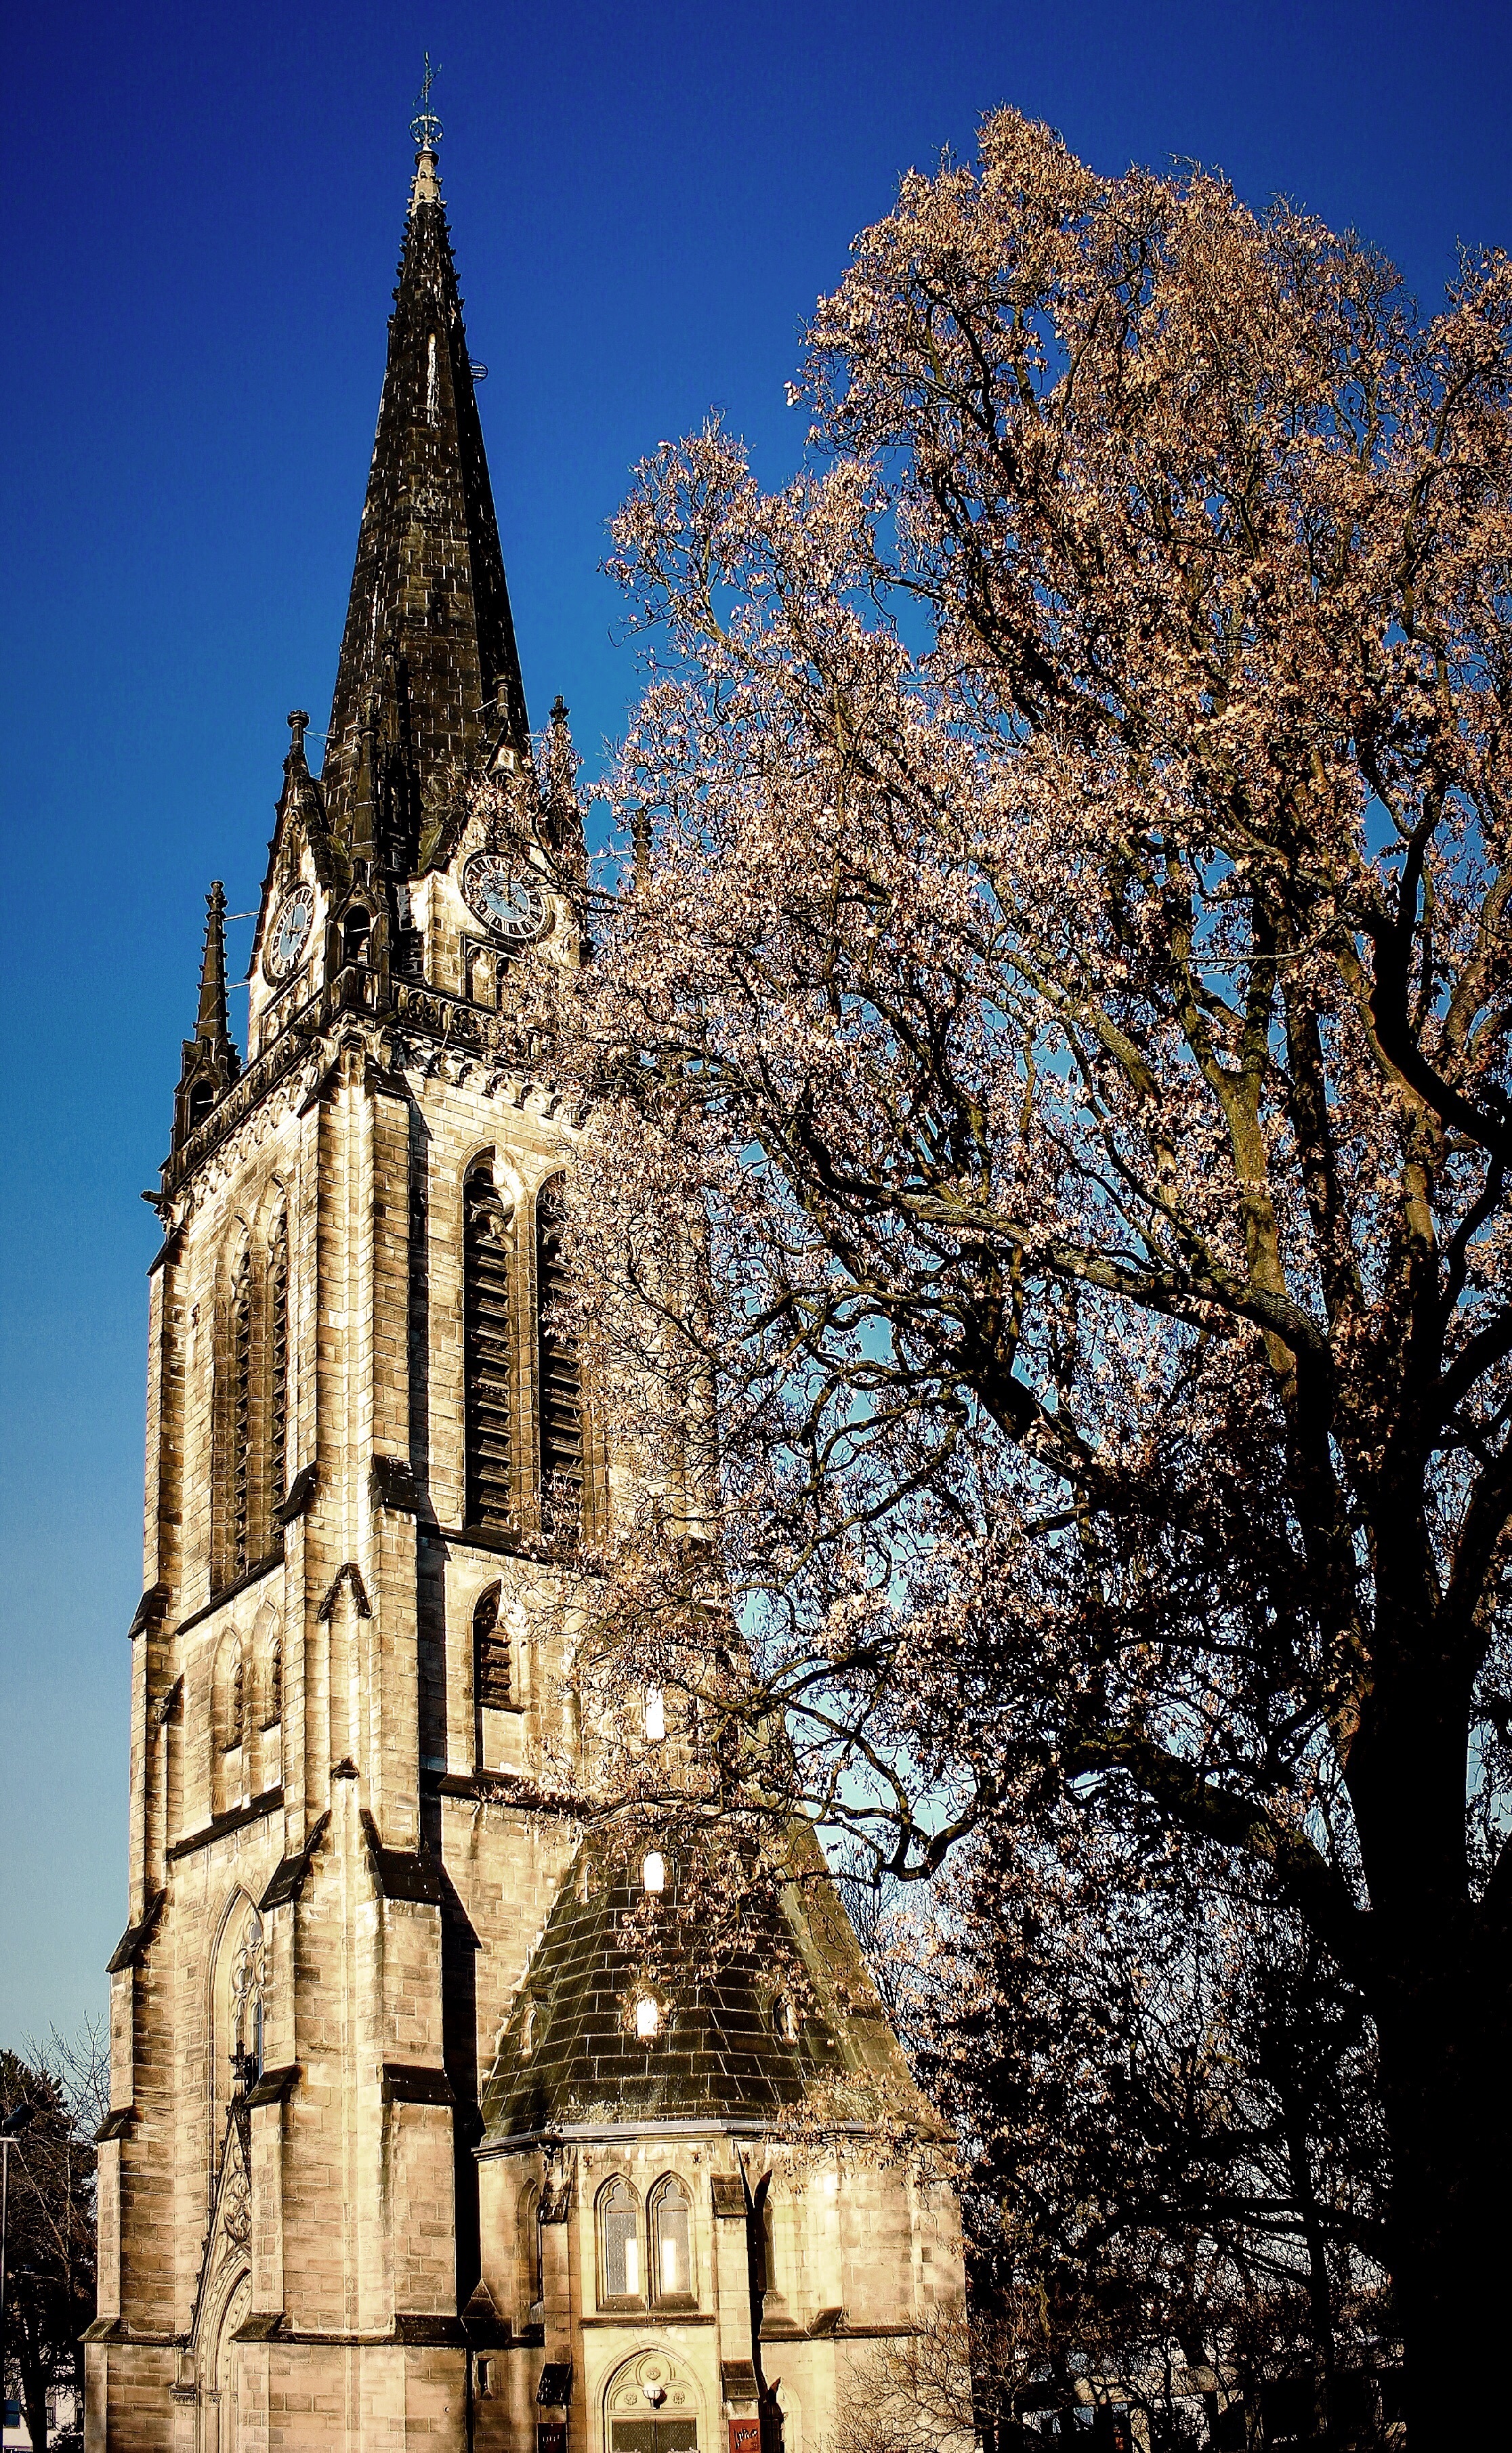
tree, sky, flower, building, old, tower, blue, church, cathedral, place of worship, steeple, kassel, at the stern